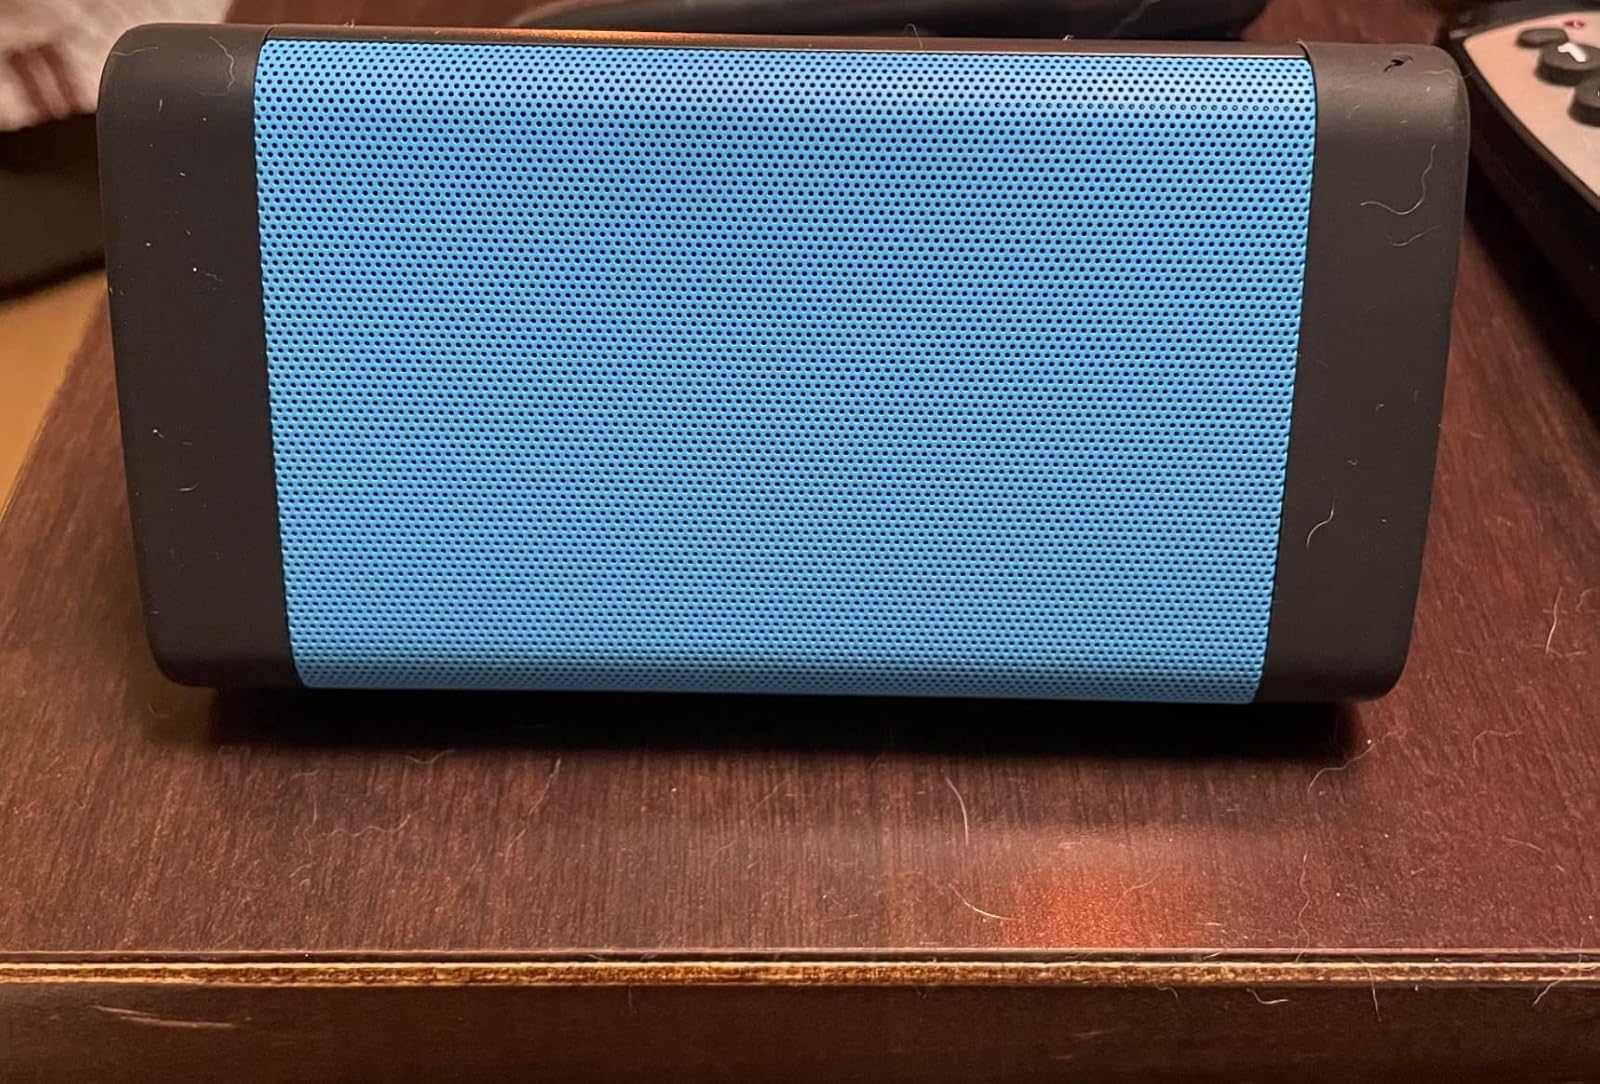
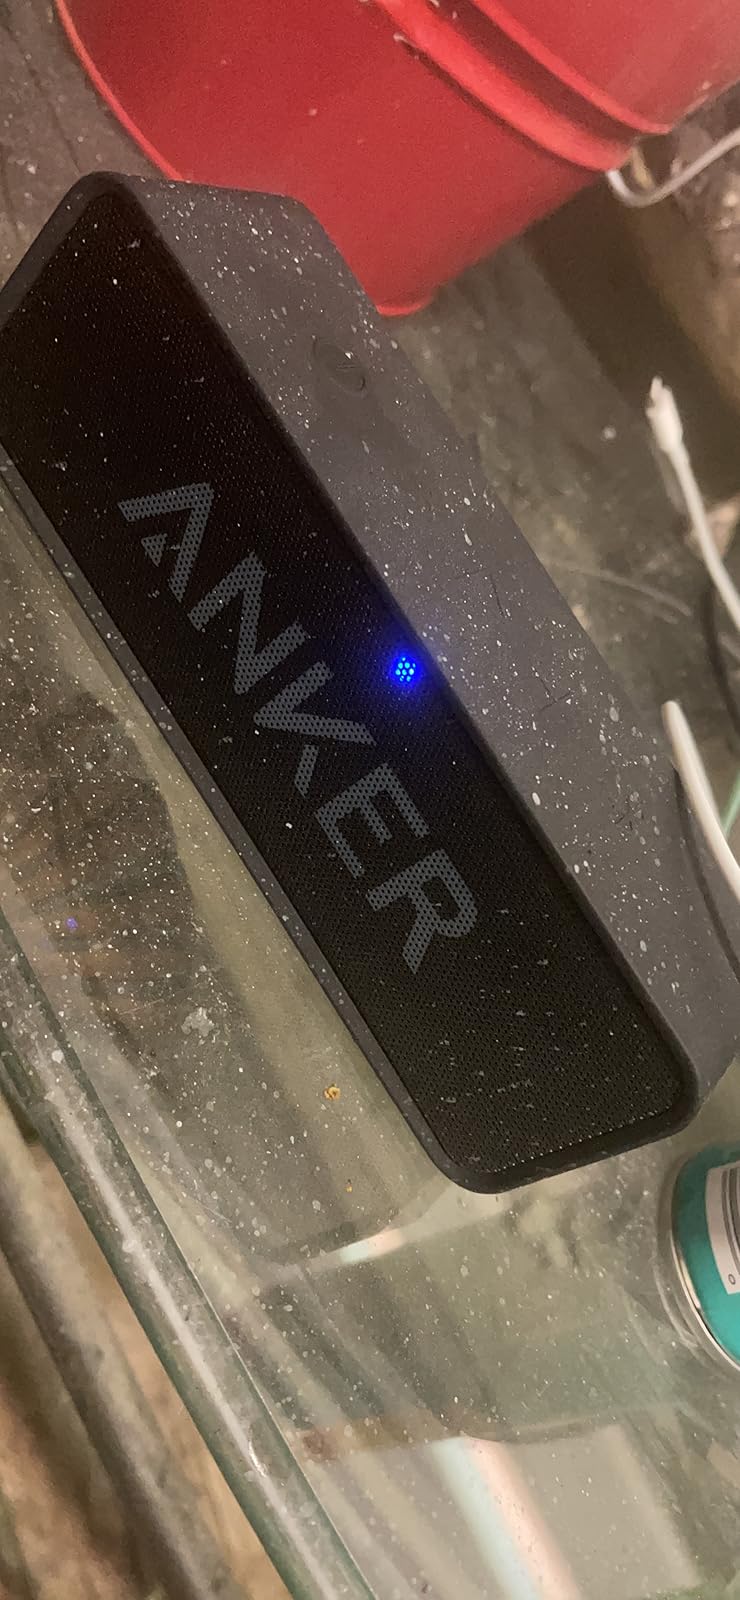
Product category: speaker
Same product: no